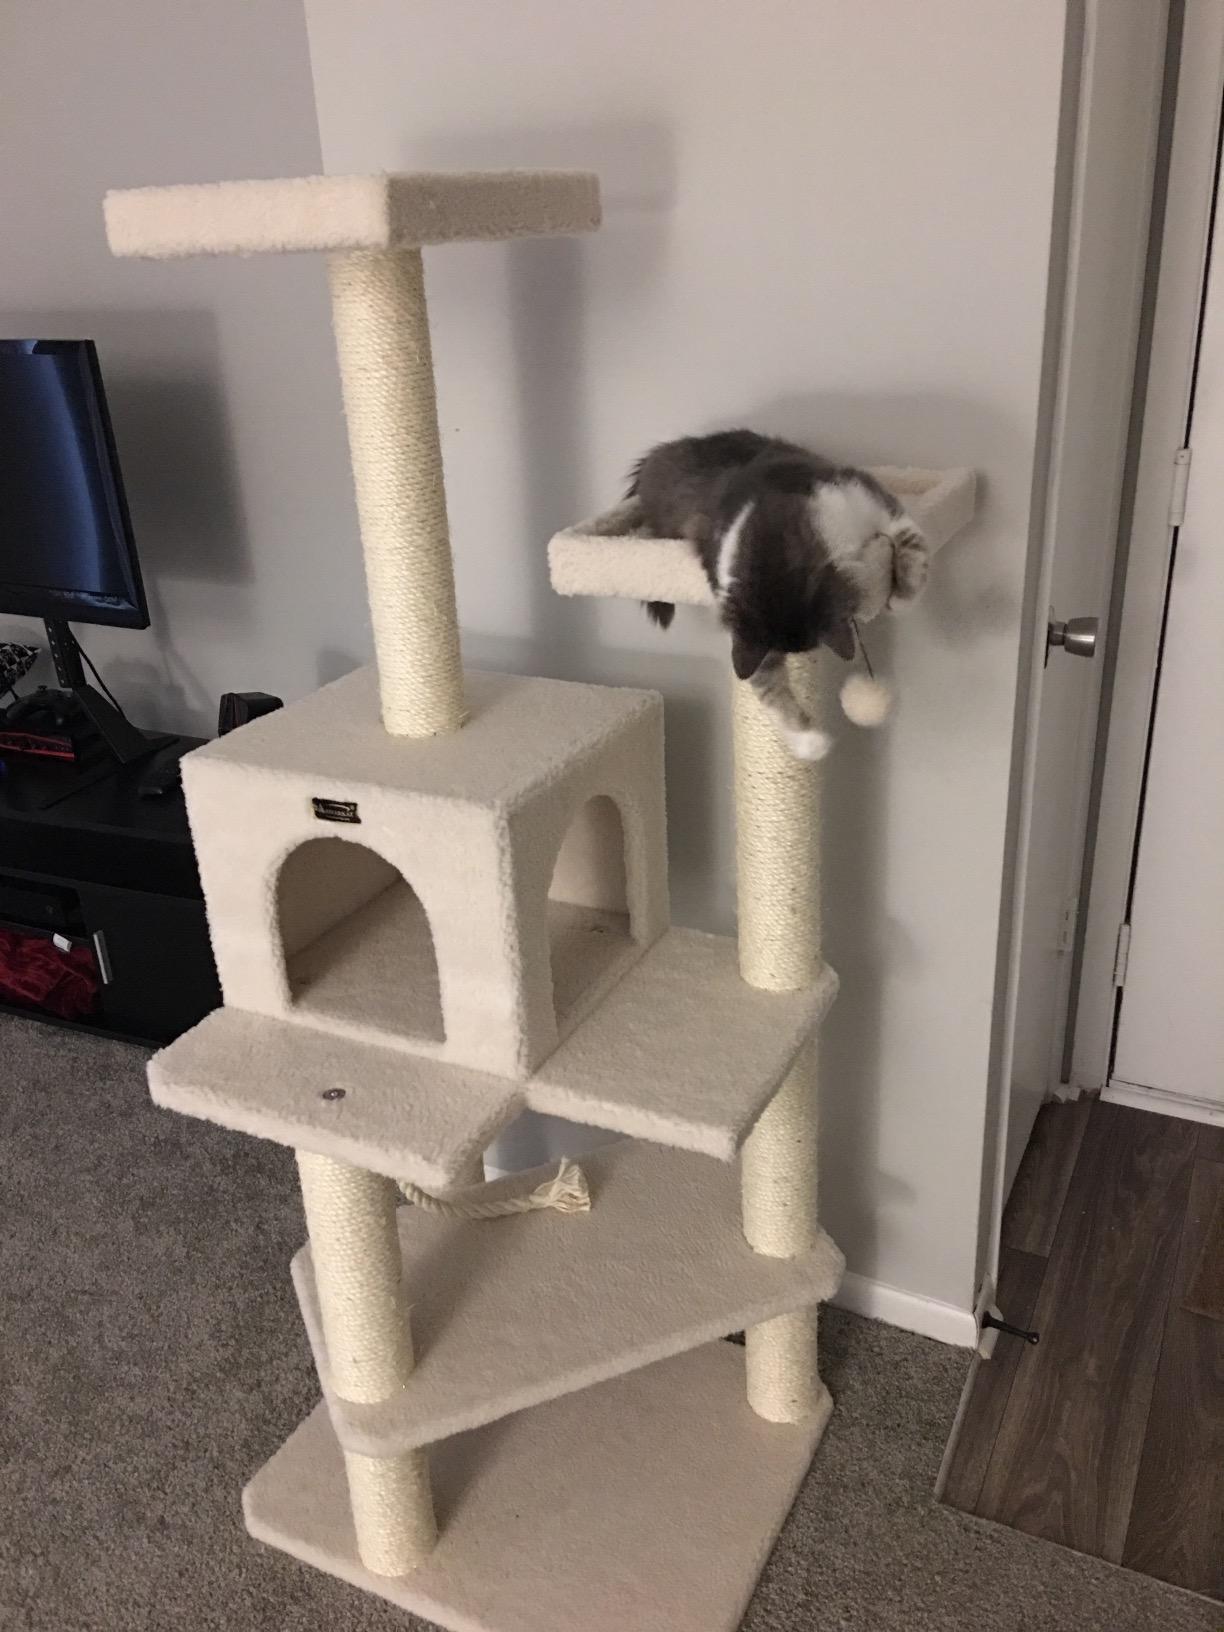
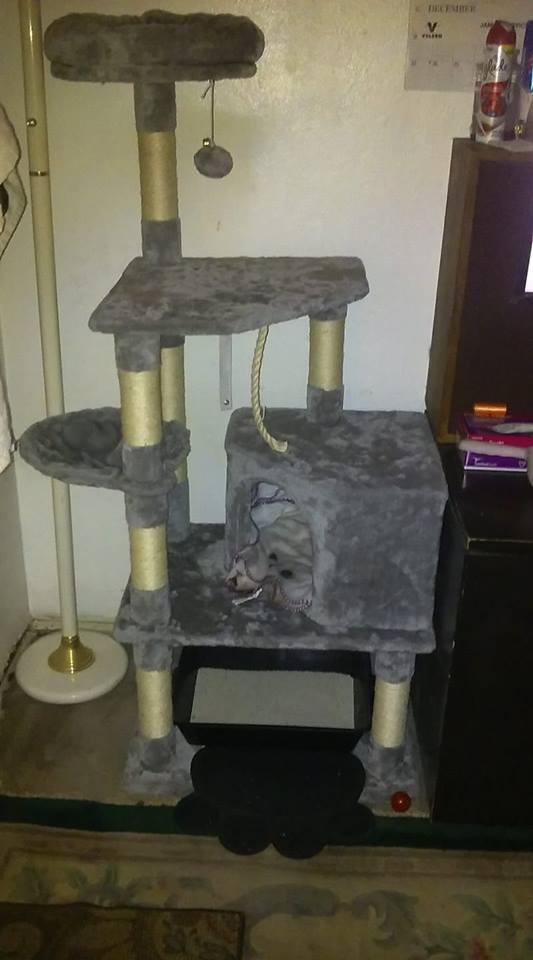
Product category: items_cat tree
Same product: no